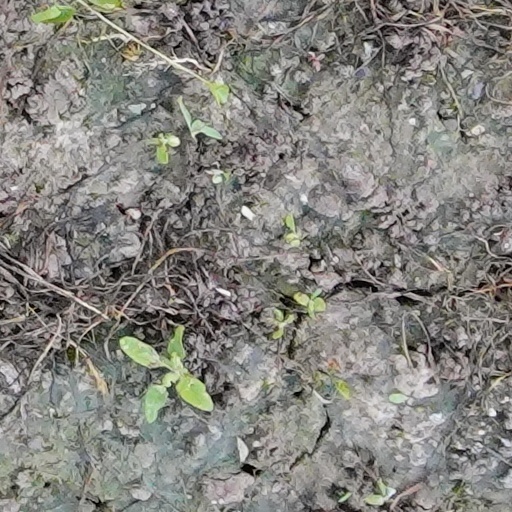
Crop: wheat